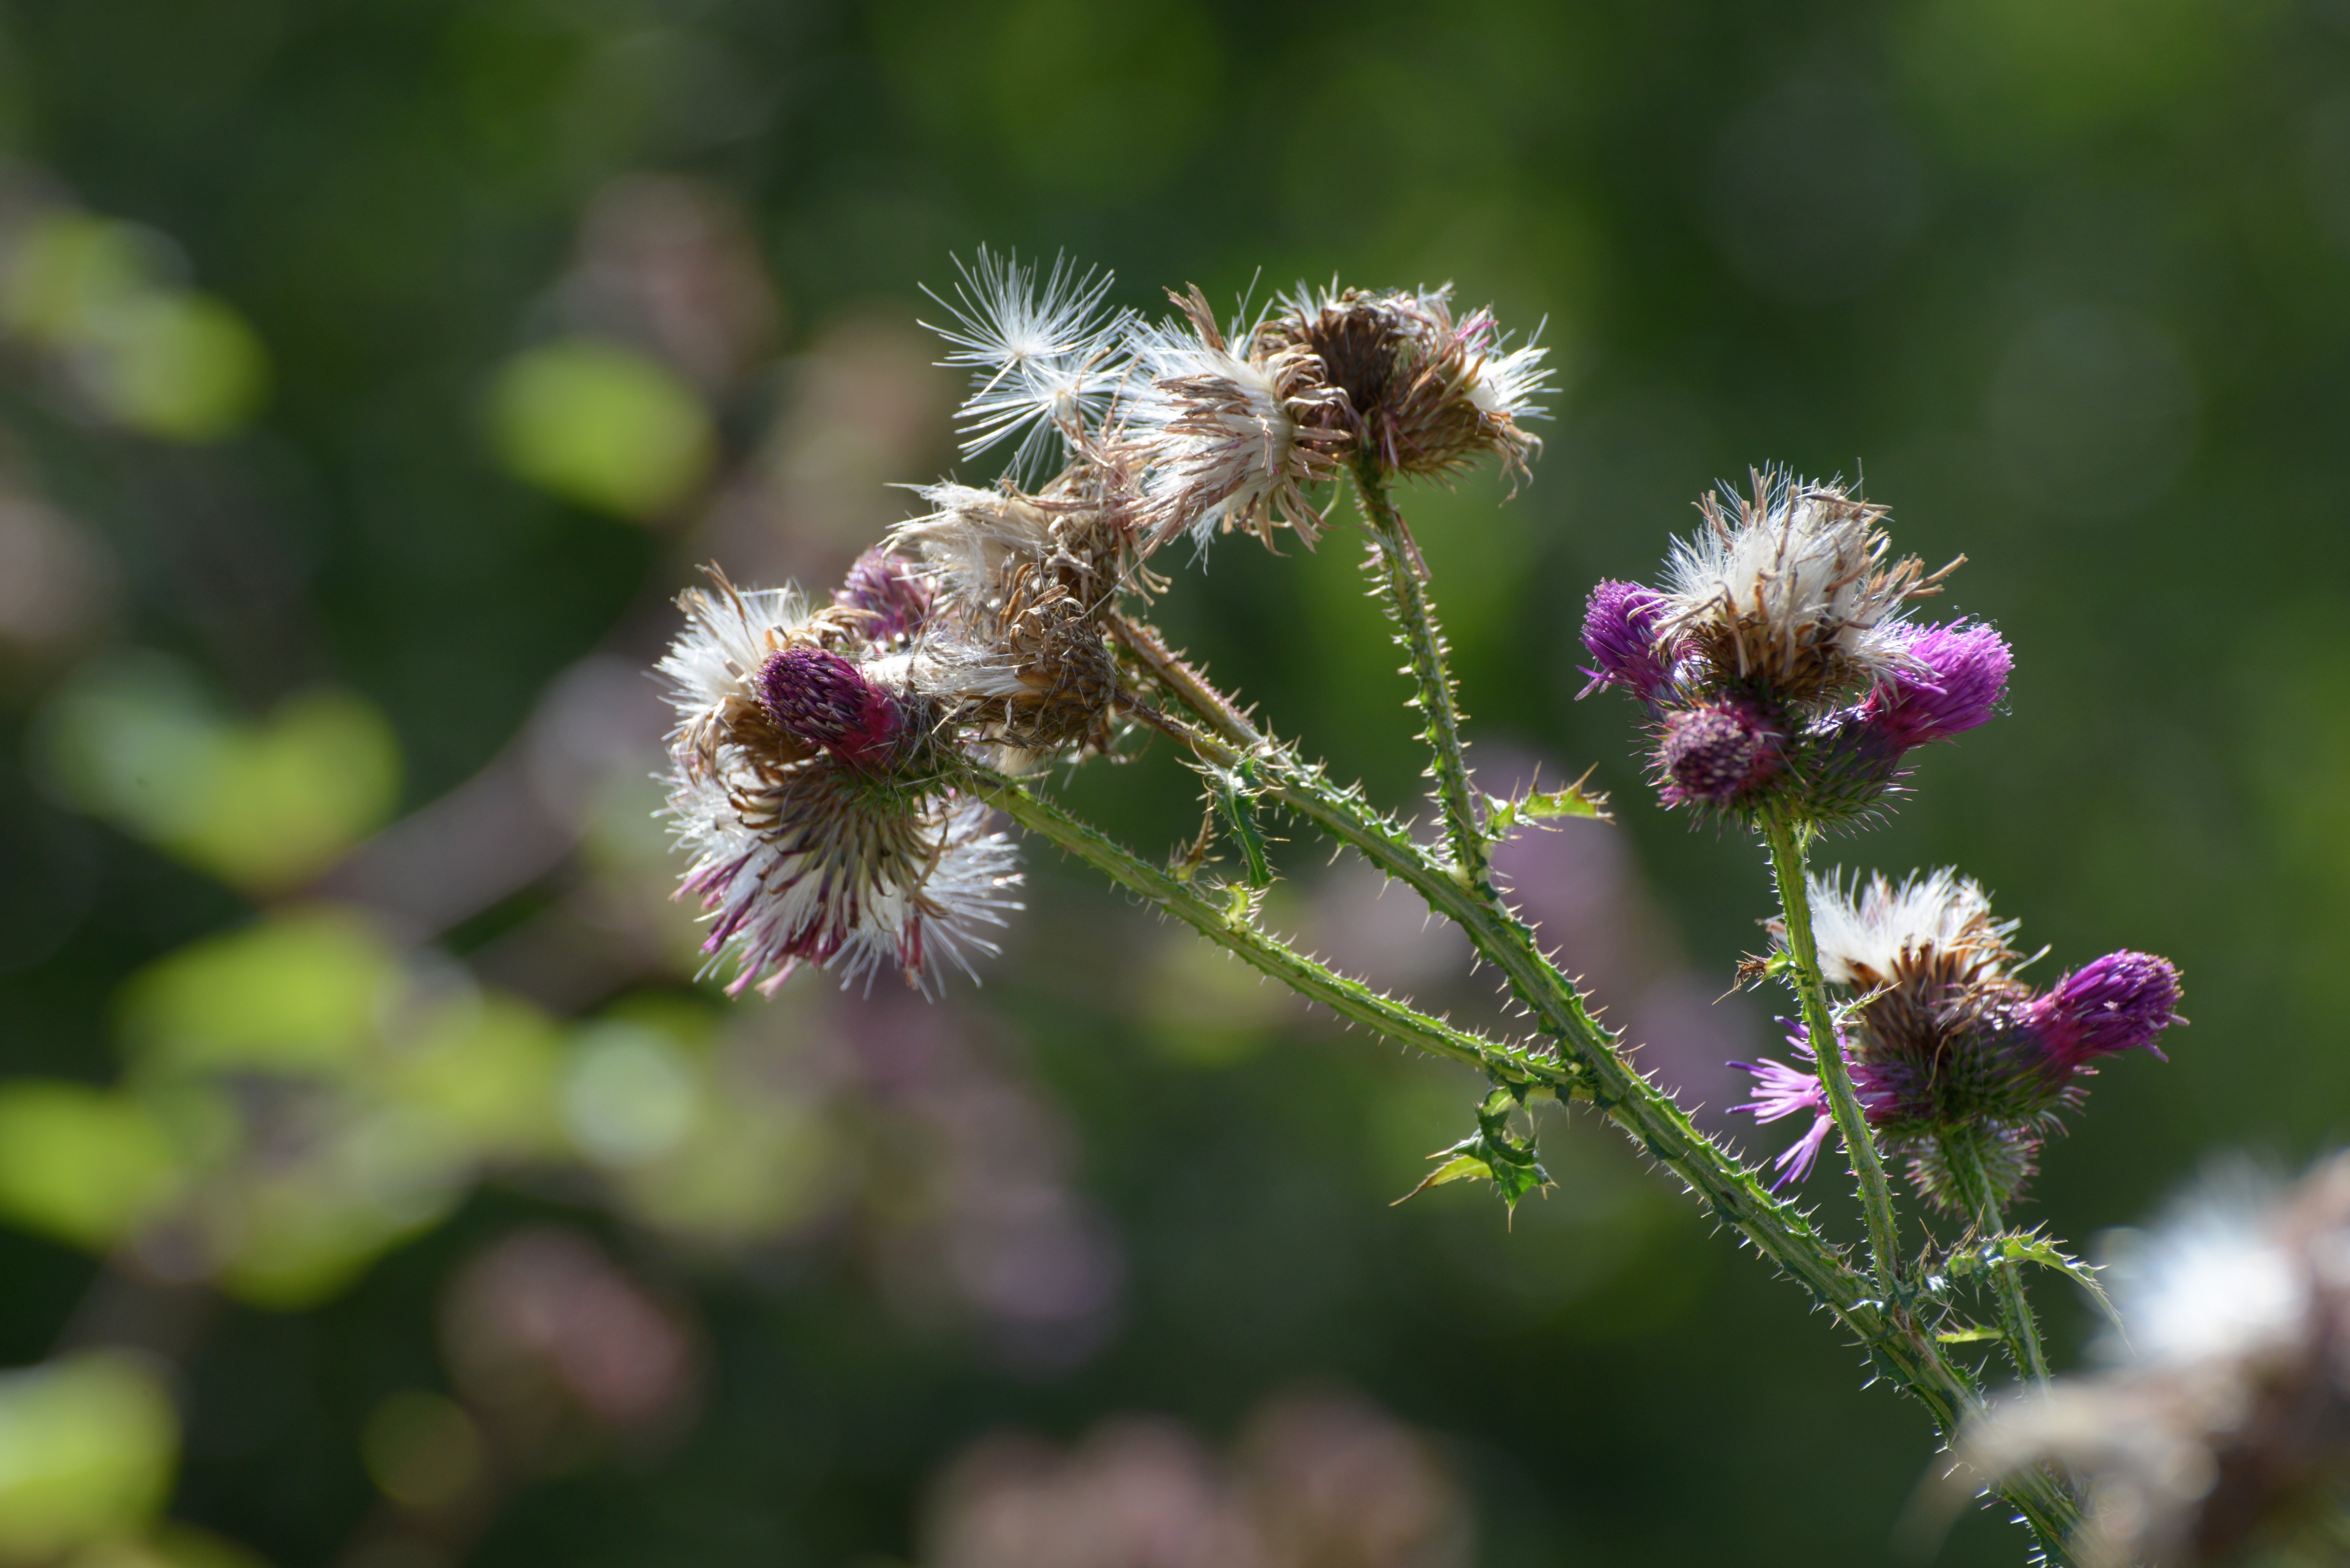
nature, blossom, plant, meadow, flower, herb, produce, botany, nikon, flora, fauna, wildflower, flowers, close up, thistle, nikkor, d800, nectar, 70300mm, nikond800, 70300mmf4556gvr, macro photography, flowering plant, daisy family, silybum, land plant